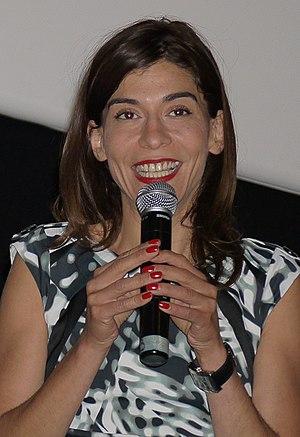
Lubna Azabal, née le 15 août 1973 à Bruxelles, est une actrice belge.